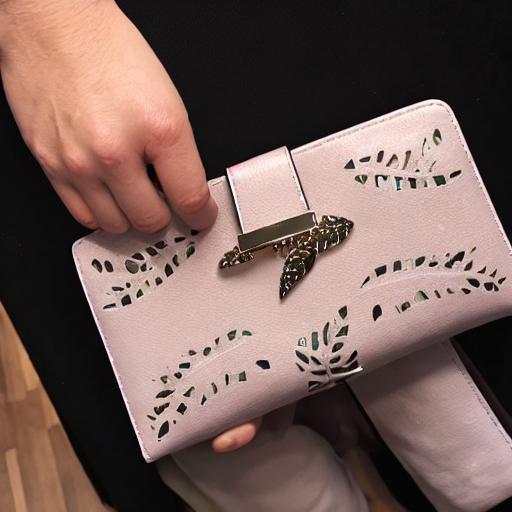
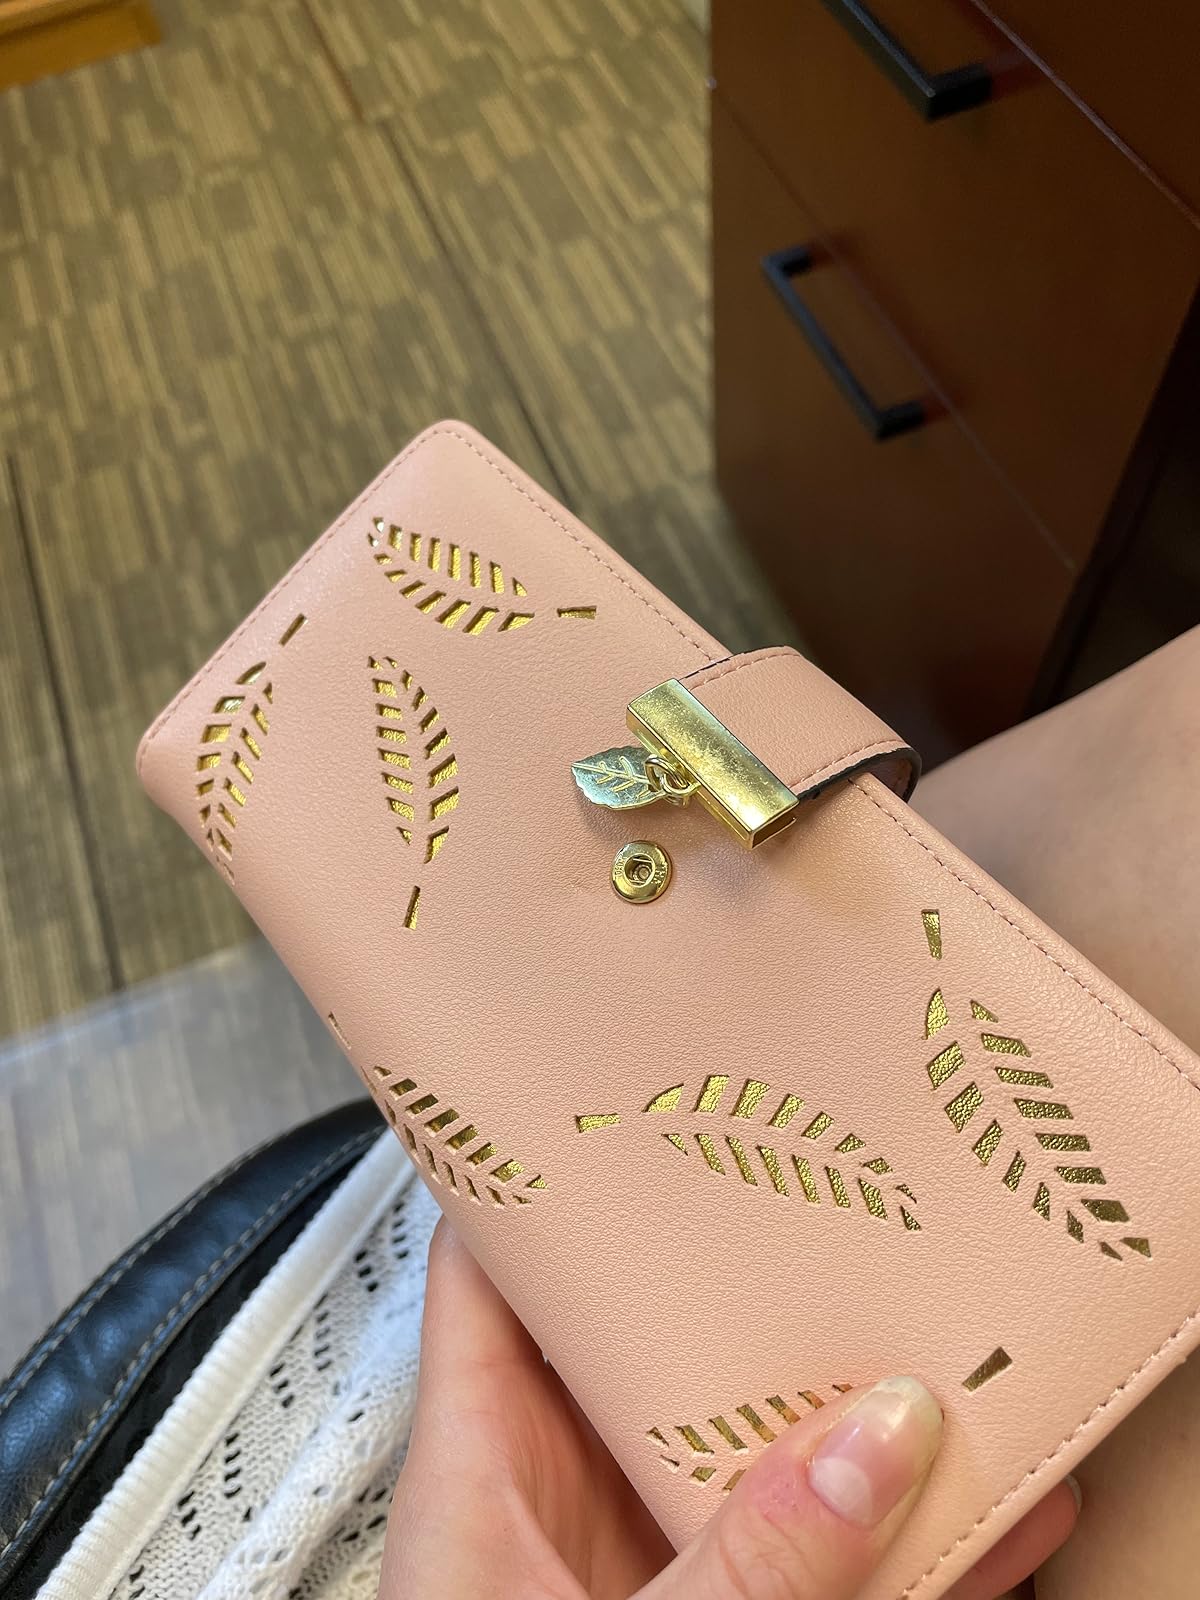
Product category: accessories_handbag
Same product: no